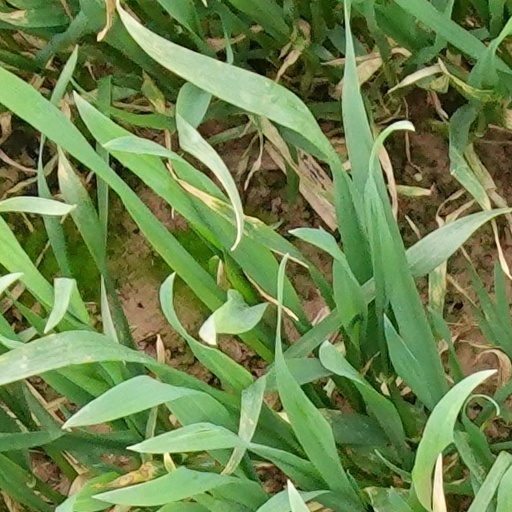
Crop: wheat